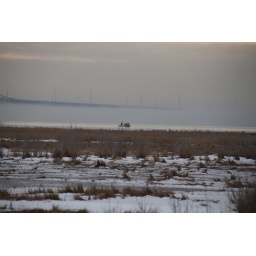
Gardiners Park looking west at the Robert Moses Causeway. The men in the boat were duck hunting.